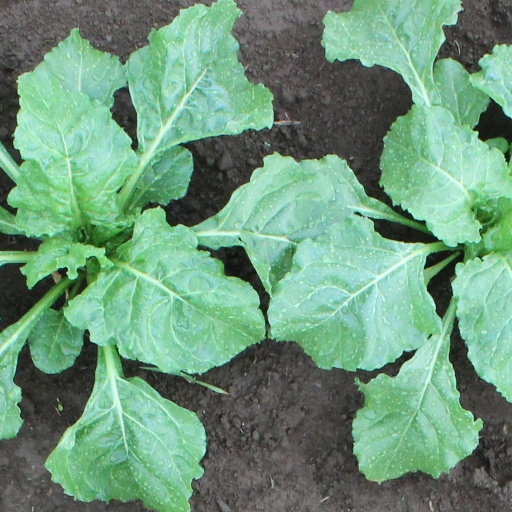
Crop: sugar beet